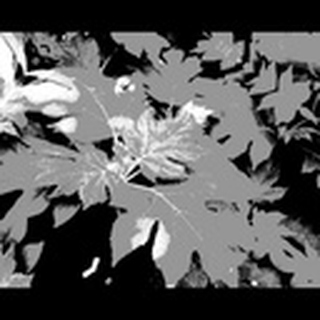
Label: healthy_cotton